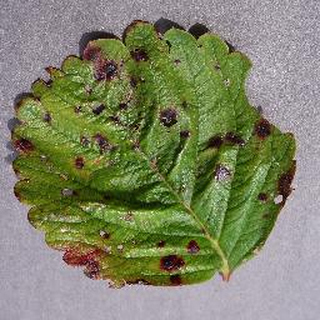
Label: strawberry_leaf_scorch